WrestleMania 25

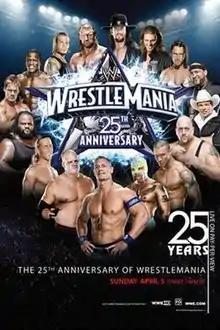
Promotional poster featuring various WWE wrestlers

WrestleMania 25, also promoted as The 25th Anniversary of WrestleMania, was a 2009 professional wrestling pay-per-view (PPV) event produced by World Wrestling Entertainment (WWE). It was the 25th annual WrestleMania and took place on April 5, 2009, at Reliant Stadium in Houston, Texas, held for wrestlers from the promotion's Raw, SmackDown, and ECW brand divisions. This was the second WrestleMania held in Houston, after WrestleMania X-Seven in 2001 at the Reliant Astrodome. This would also be the last WrestleMania to feature the ECW brand, as it was dissolved in February 2010, and it was the first WrestleMania of the PG Era.